Lebanon

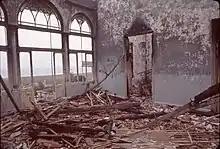
The Damour massacre in 1976.

The Lebanese Armed Forces (LAF) has 72,000 active personnel, including 1,100 in the air force, and 1,000 in the navy. The Lebanese Armed Forces' primary missions include defending Lebanon and its citizens against external aggression, maintaining internal stability and security, confronting threats against the country's vital interests, engaging in social development activities, and undertaking relief operations in coordination with public and humanitarian institutions.